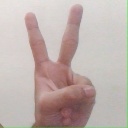
अक्षर: क